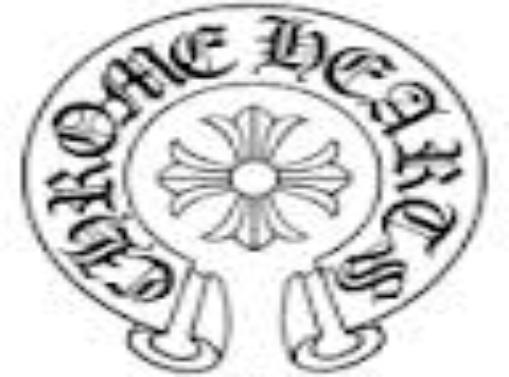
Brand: Chrome Hearts
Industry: Clothes